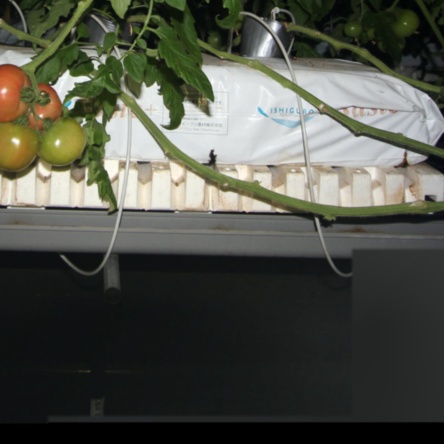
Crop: tomato